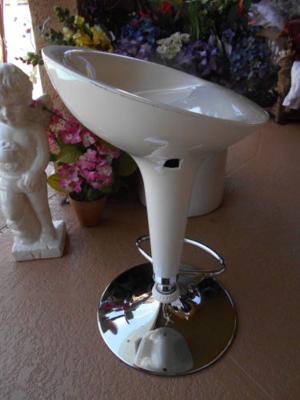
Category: chair